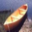
Label: ship